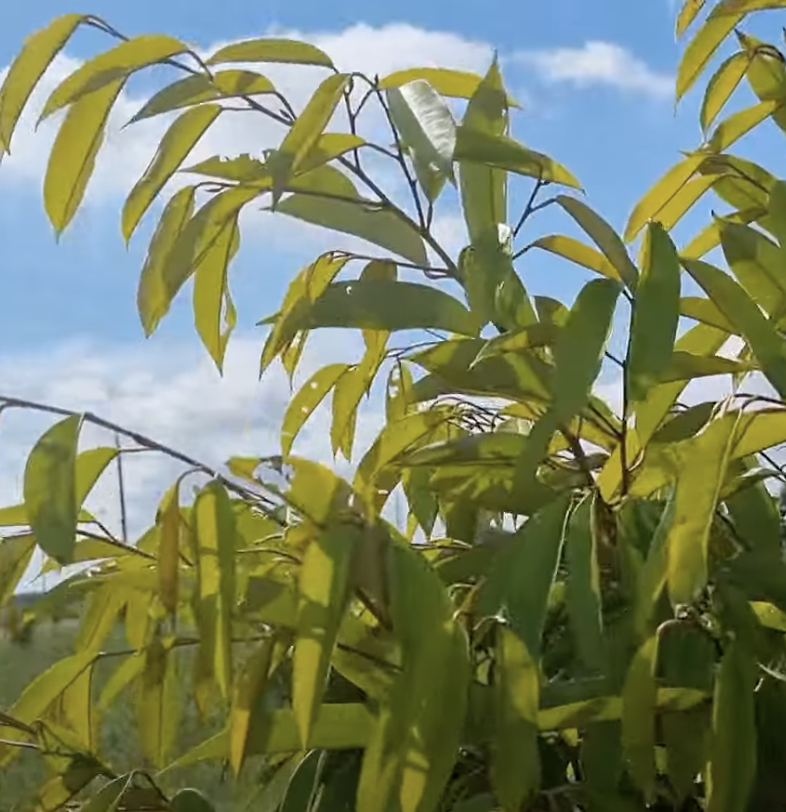
Label: yellow_leaf